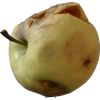
Label: Apple hit 1